Jenny Slate

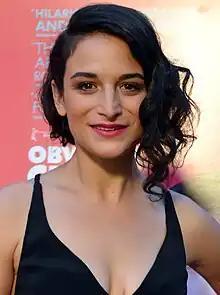
Slate at the 2014 "Obvious Child" premiere

Jenny Slate (born 1982) is an American actress, stand-up comedian, and writer. After early acting and stand-up roles on television, Slate gained recognition for her live variety shows in New York City and for co-creating the children's short film and book series "Marcel the Shell with Shoes On" (2010–2014) with Dean Fleischer Camp, to whom she was married from 2012 to 2016. Slate became more widely known as a cast member on the 35th season of "Saturday Night Live" in 2009, followed by her roles in the sitcoms "Bob's Burgers" (2012–present), "Parks and Recreation" (2013–2015), "House of Lies" (2013–2015), and "Kroll Show" (2013–2015).